Performing arts

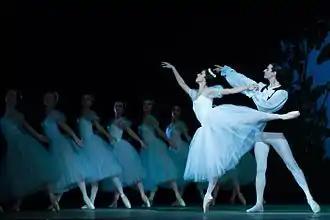
Scene from the ballet

Artists who participate in performing arts in front of an audience are called performers. Examples of these include actors, comedians, dancers, magicians, circus artists, musicians, and singers. Performing arts are also supported by workers in related fields, such as songwriting, choreography and stagecraft. Performers often adapt their appearance, such as with costumes and stage makeup, stage lighting, and sound.